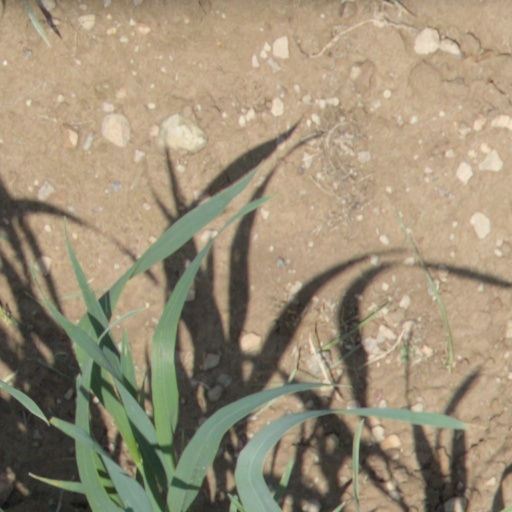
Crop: wheat